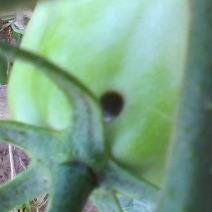
Crop: Tomato
Condition: helicoverpa-armigera-p